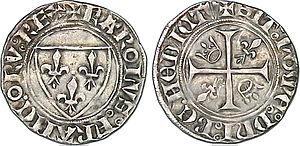
A/ + KAROLVS° FRANC.ORV° REX, (ponctuation par deux annelets pointés superposés). Écu de France. R/ + SIT° n0mE° DnI° BE.NEDICTV, (ponctuation par deux annelets pointés superposés). Croix cantonnée d'une couronnelle aux 1 et 4, d'un lis aux 2 et 3 11/09/1389
Charles VI, dit « le Bien-Aimé », « le Fou » ou « le Fol » comme il a été surnommé au XIXᵉ siècle, est roi de France de 1380 à 1422. Fils du roi Charles V et de Jeanne de Bourbon, il est le quatrième roi de la branche dite de Valois de la dynastie capétienne.